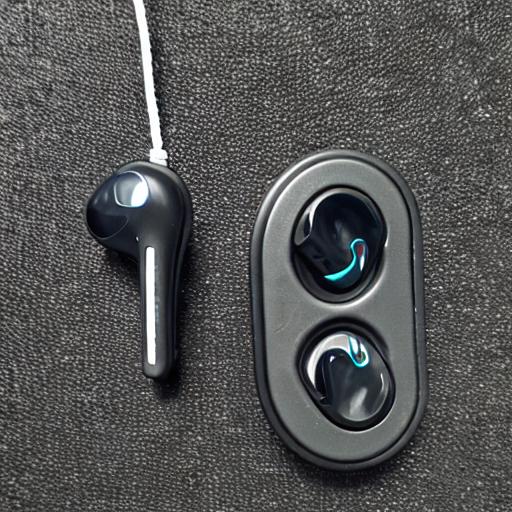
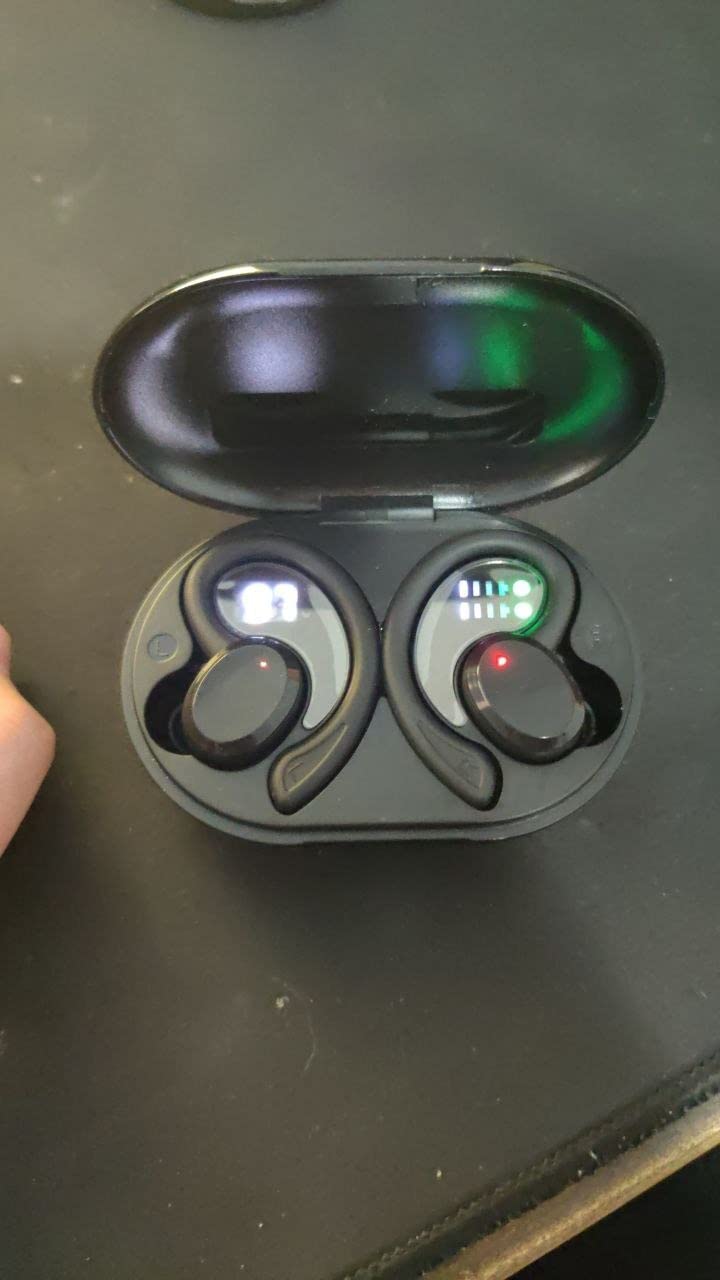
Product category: earbuds
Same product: no